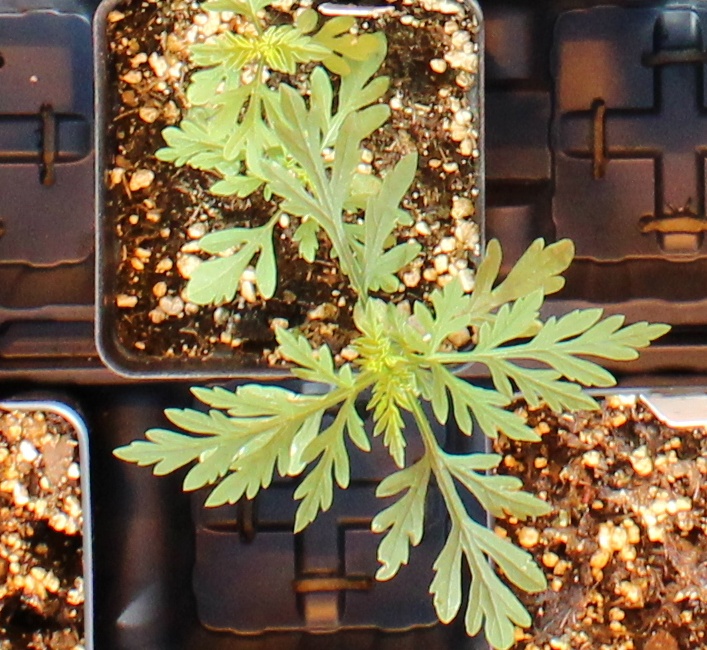
Label: Ragweed